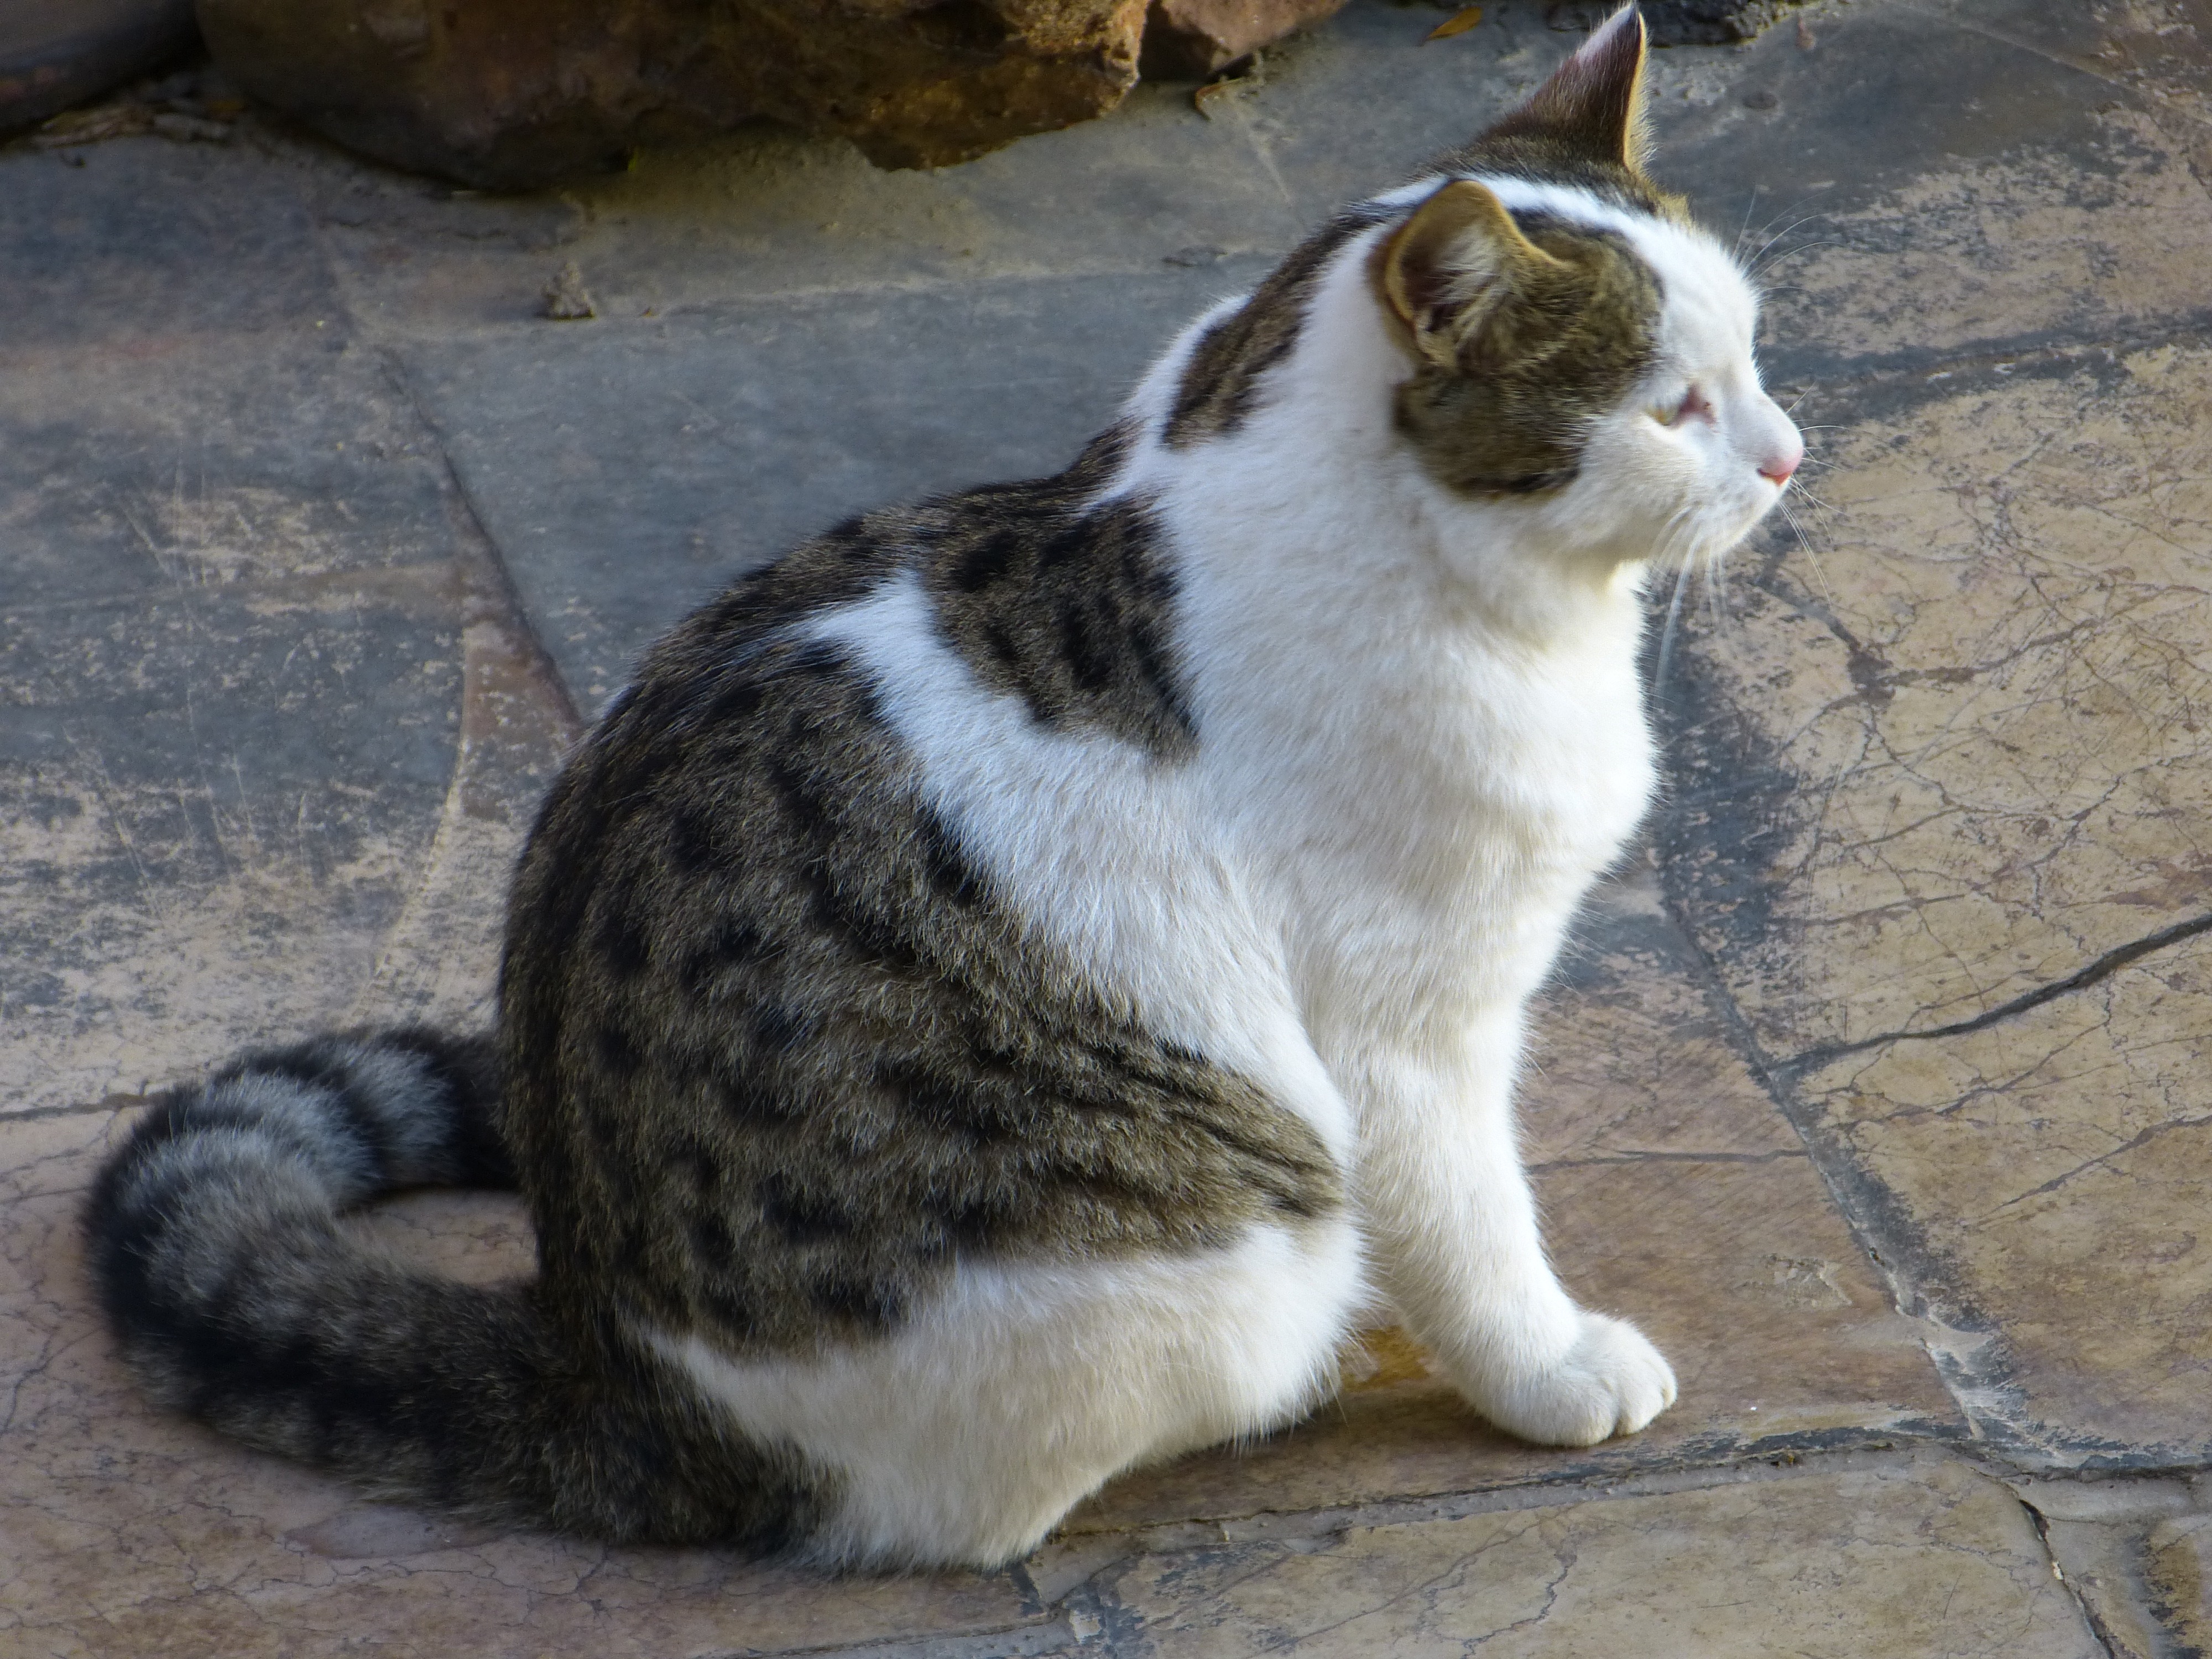
sun, white, animal, pet, fur, relax, cat, brown, mammal, sit, whiskers, vertebrate, wait, mackerel, european shorthair, small to medium sized cats, cat like mammal, domestic short haired cat, pixie bob, domestic long haired cat